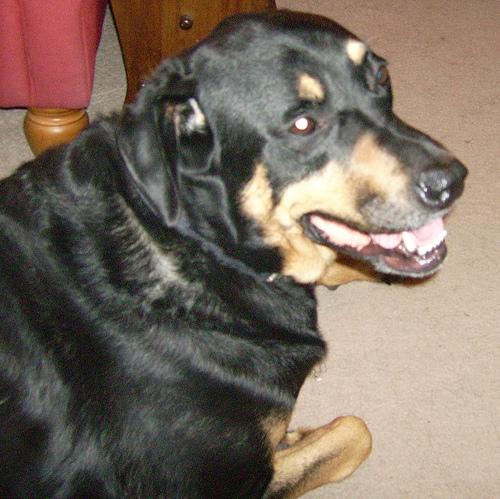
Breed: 224-n000060-Rottweiler